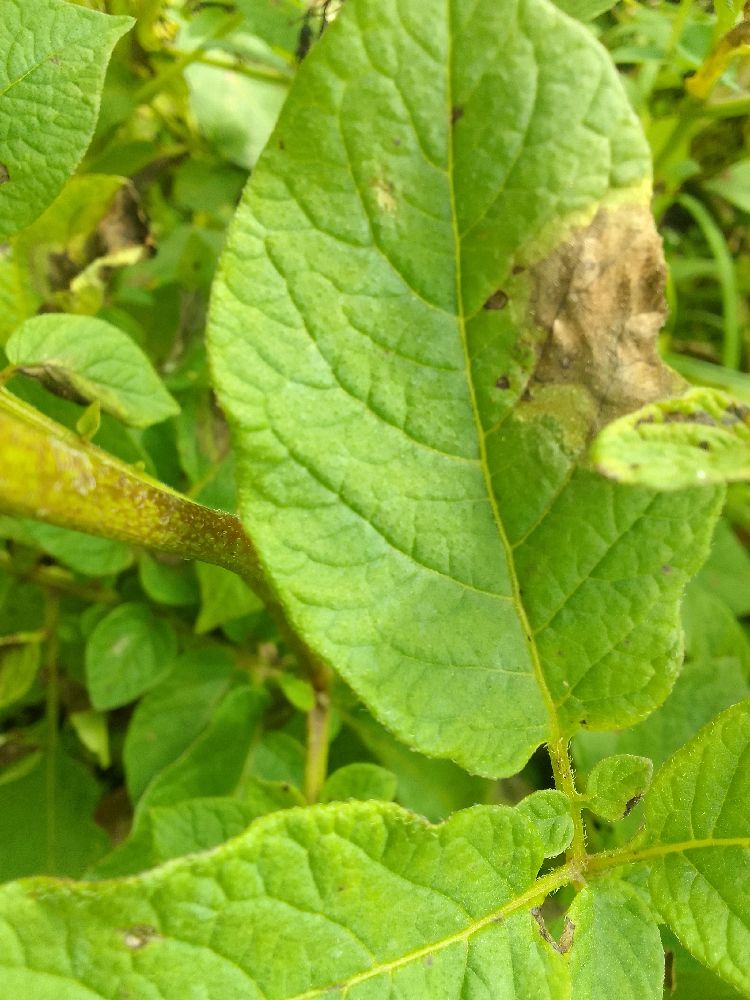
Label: Late blight